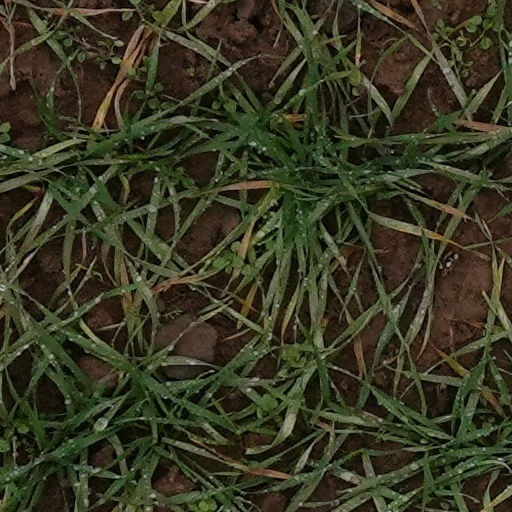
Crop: wheat